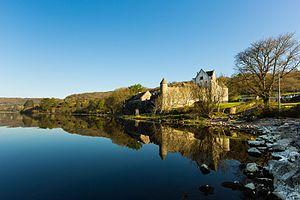
Sir Brian O'Rourke, est d’abord roi puis seigneur de West Breifne, en Irlande de 1566 jusqu'à son exécution en 1591. Il règne durant les dernières étapes de la reconquête de l'Irlande par les Tudor, et son règne est marqué par des invasions anglaises sur ses terres. En 1567, il est anobli par les Anglais et ensuite proclamé rebelle et contraint à fuir son royaume en 1590. Il se rend en Écosse au début de 1591 pour solliciter l'assistance du roi Jacques VI, mais il devient le premier homme extradé en Angleterre sur des allégations de crimes commis en Irlande, et il est condamné à mort à Londres en novembre 1591.